Sean Lennon

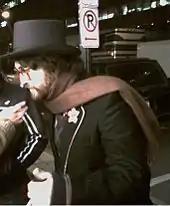
Lennon in 2006

While reestablishing himself as a solo artist, Ono Lennon continued his work as a session musician and producer, lending his talent to the likes of Dopo Yume, Albert Hammond, Jr. (of the Strokes) and model/singer Irina Lăzăreanu.Ono Lennon first appeared on the Soulfly album "Primitive", released in 2000, while in October 2007, Ono Lennon joined Mark Ronson in the BBC Electric Proms where he sang "Sail on, Sailor", as well as "We Can Work It Out" alongside Daniel Merriweather, and Tawiah. The year prior, he wrote and directed his first film, "Friendly Fire", starring Carrie Fisher, Lindsay Lohan and others. His eponymous second studio LP served as the film's soundtrack as well.